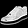
Label: Sneaker